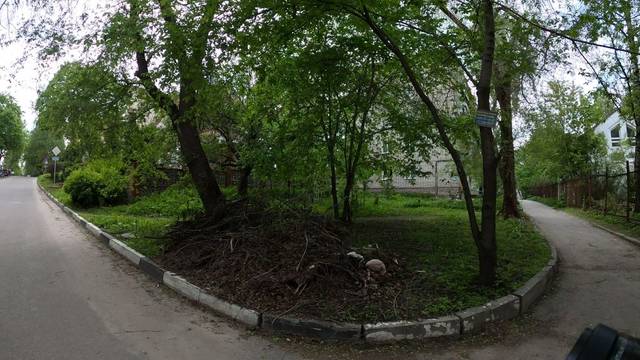
Region: Russia
Coordinates: 54.632, 39.756